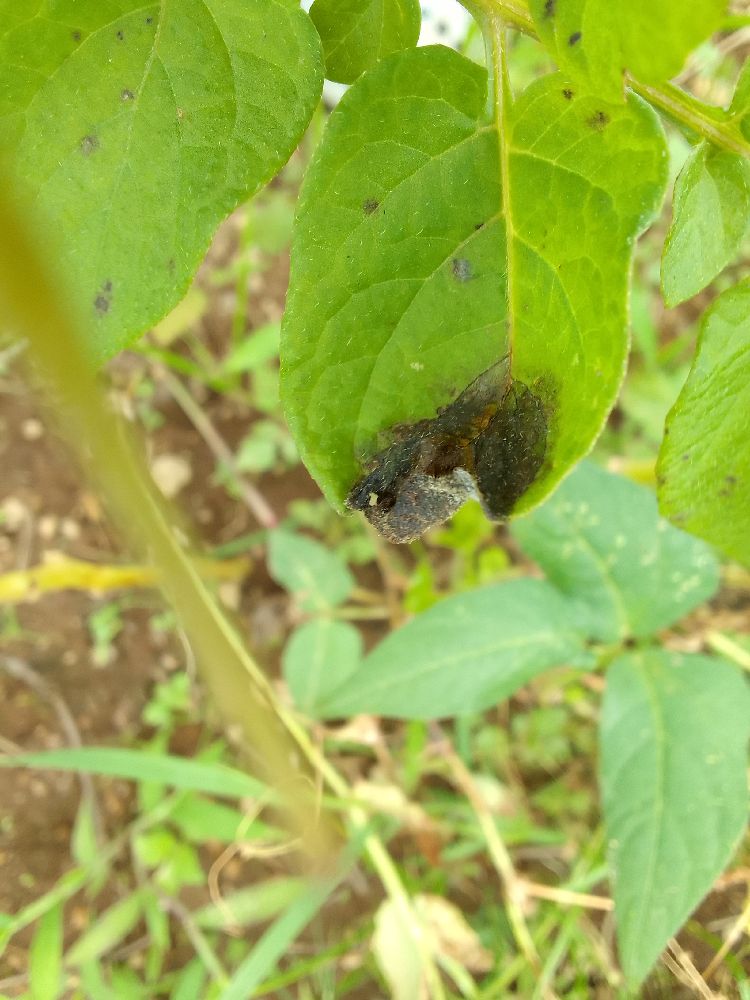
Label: Late blight